Elizabeth Grinnell

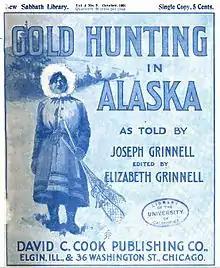
"Gold Hunting in Alaska", by Joseph Grinnell and Elizabeth Grinnell

In 1904, Elizabeth Grinnell was a founding member of the Pasadena Audubon Society. Philanthropist Margaret Olivia Slocum Sage was a frequent visitor to Grinnell's home and a benefactor of the society's work. Grinnell provided photographs of birds to Vernon Lyman Kellogg for his textbook "Elementary Zoology" (1901). She also owned and bred goats, and raised chickens. She protested city regulations limiting the possession of chickens and cows. "Cows sometimes moo and good laying hens do cackle. Trolleys make a noise and so do wagons rattling over pavements," she argued.